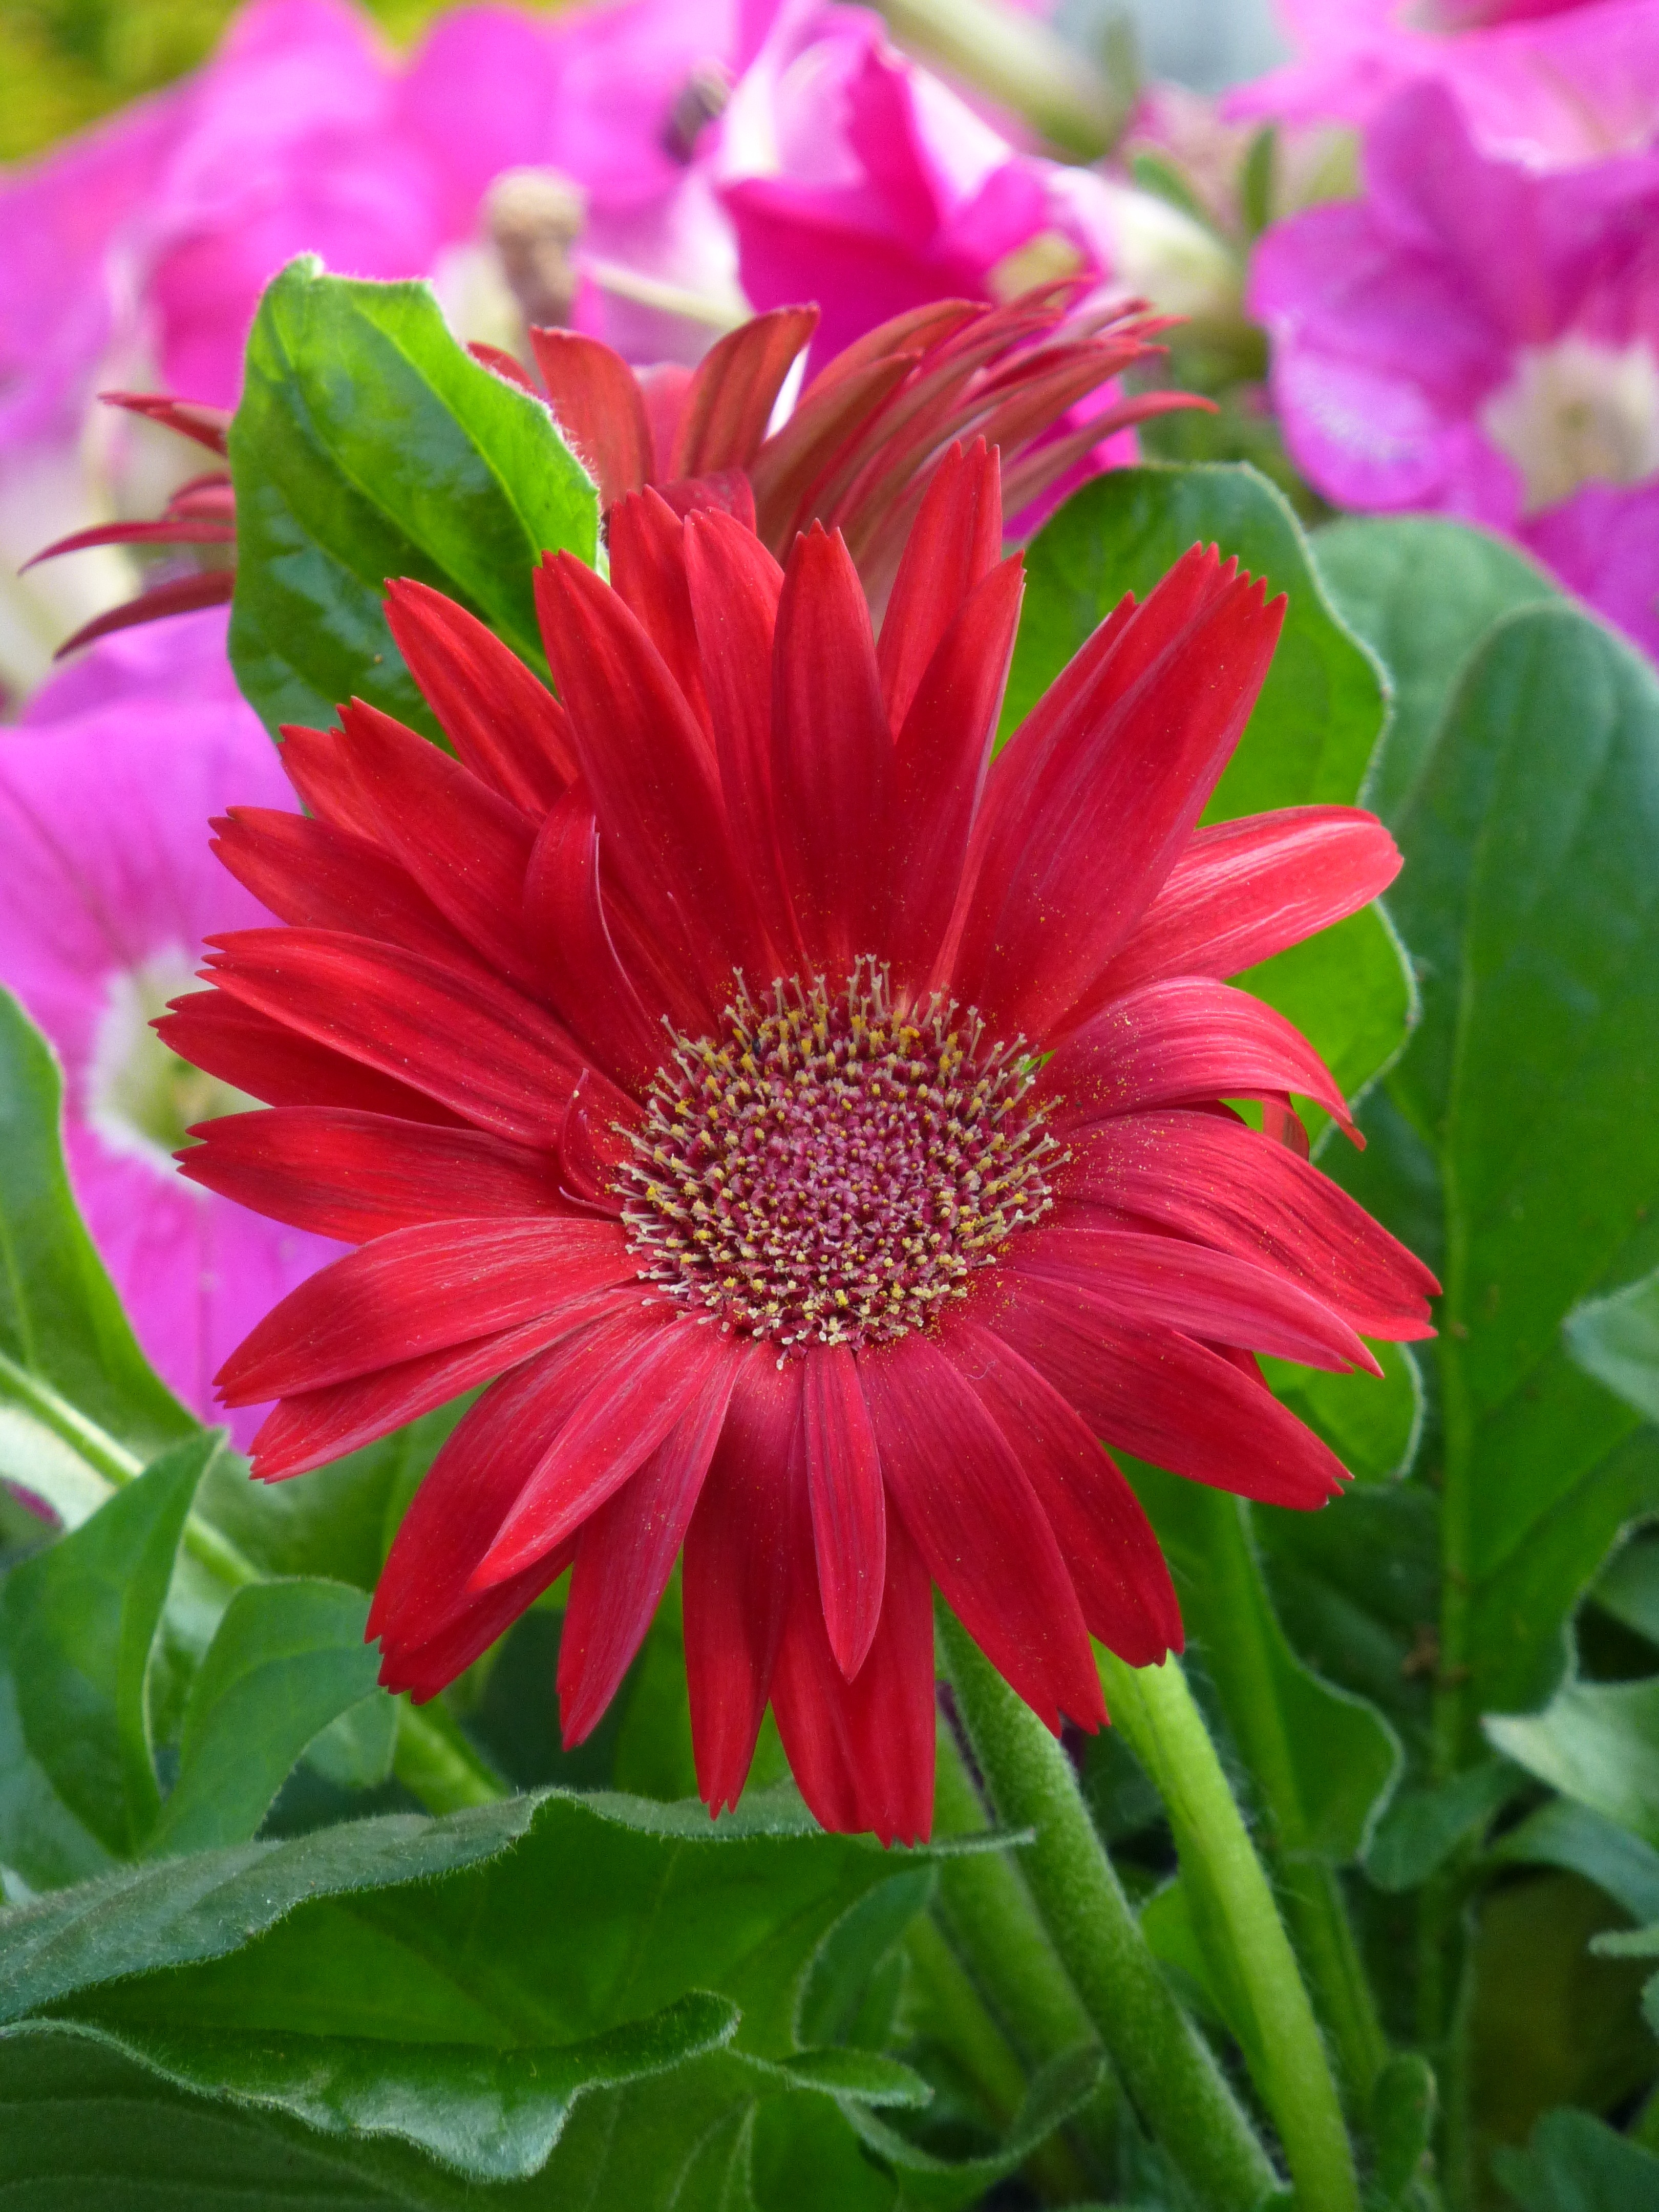
blossom, plant, flower, petal, bloom, red, botany, flora, dahlia, gerbera, ornamental plant, flowering plant, daisy family, city car, annual plant, land plant